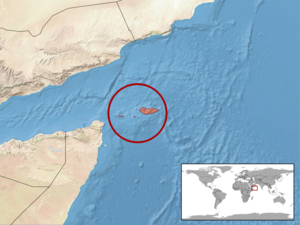
Trachylepis socotrana est une espèce de sauriens de la famille des Scincidae.